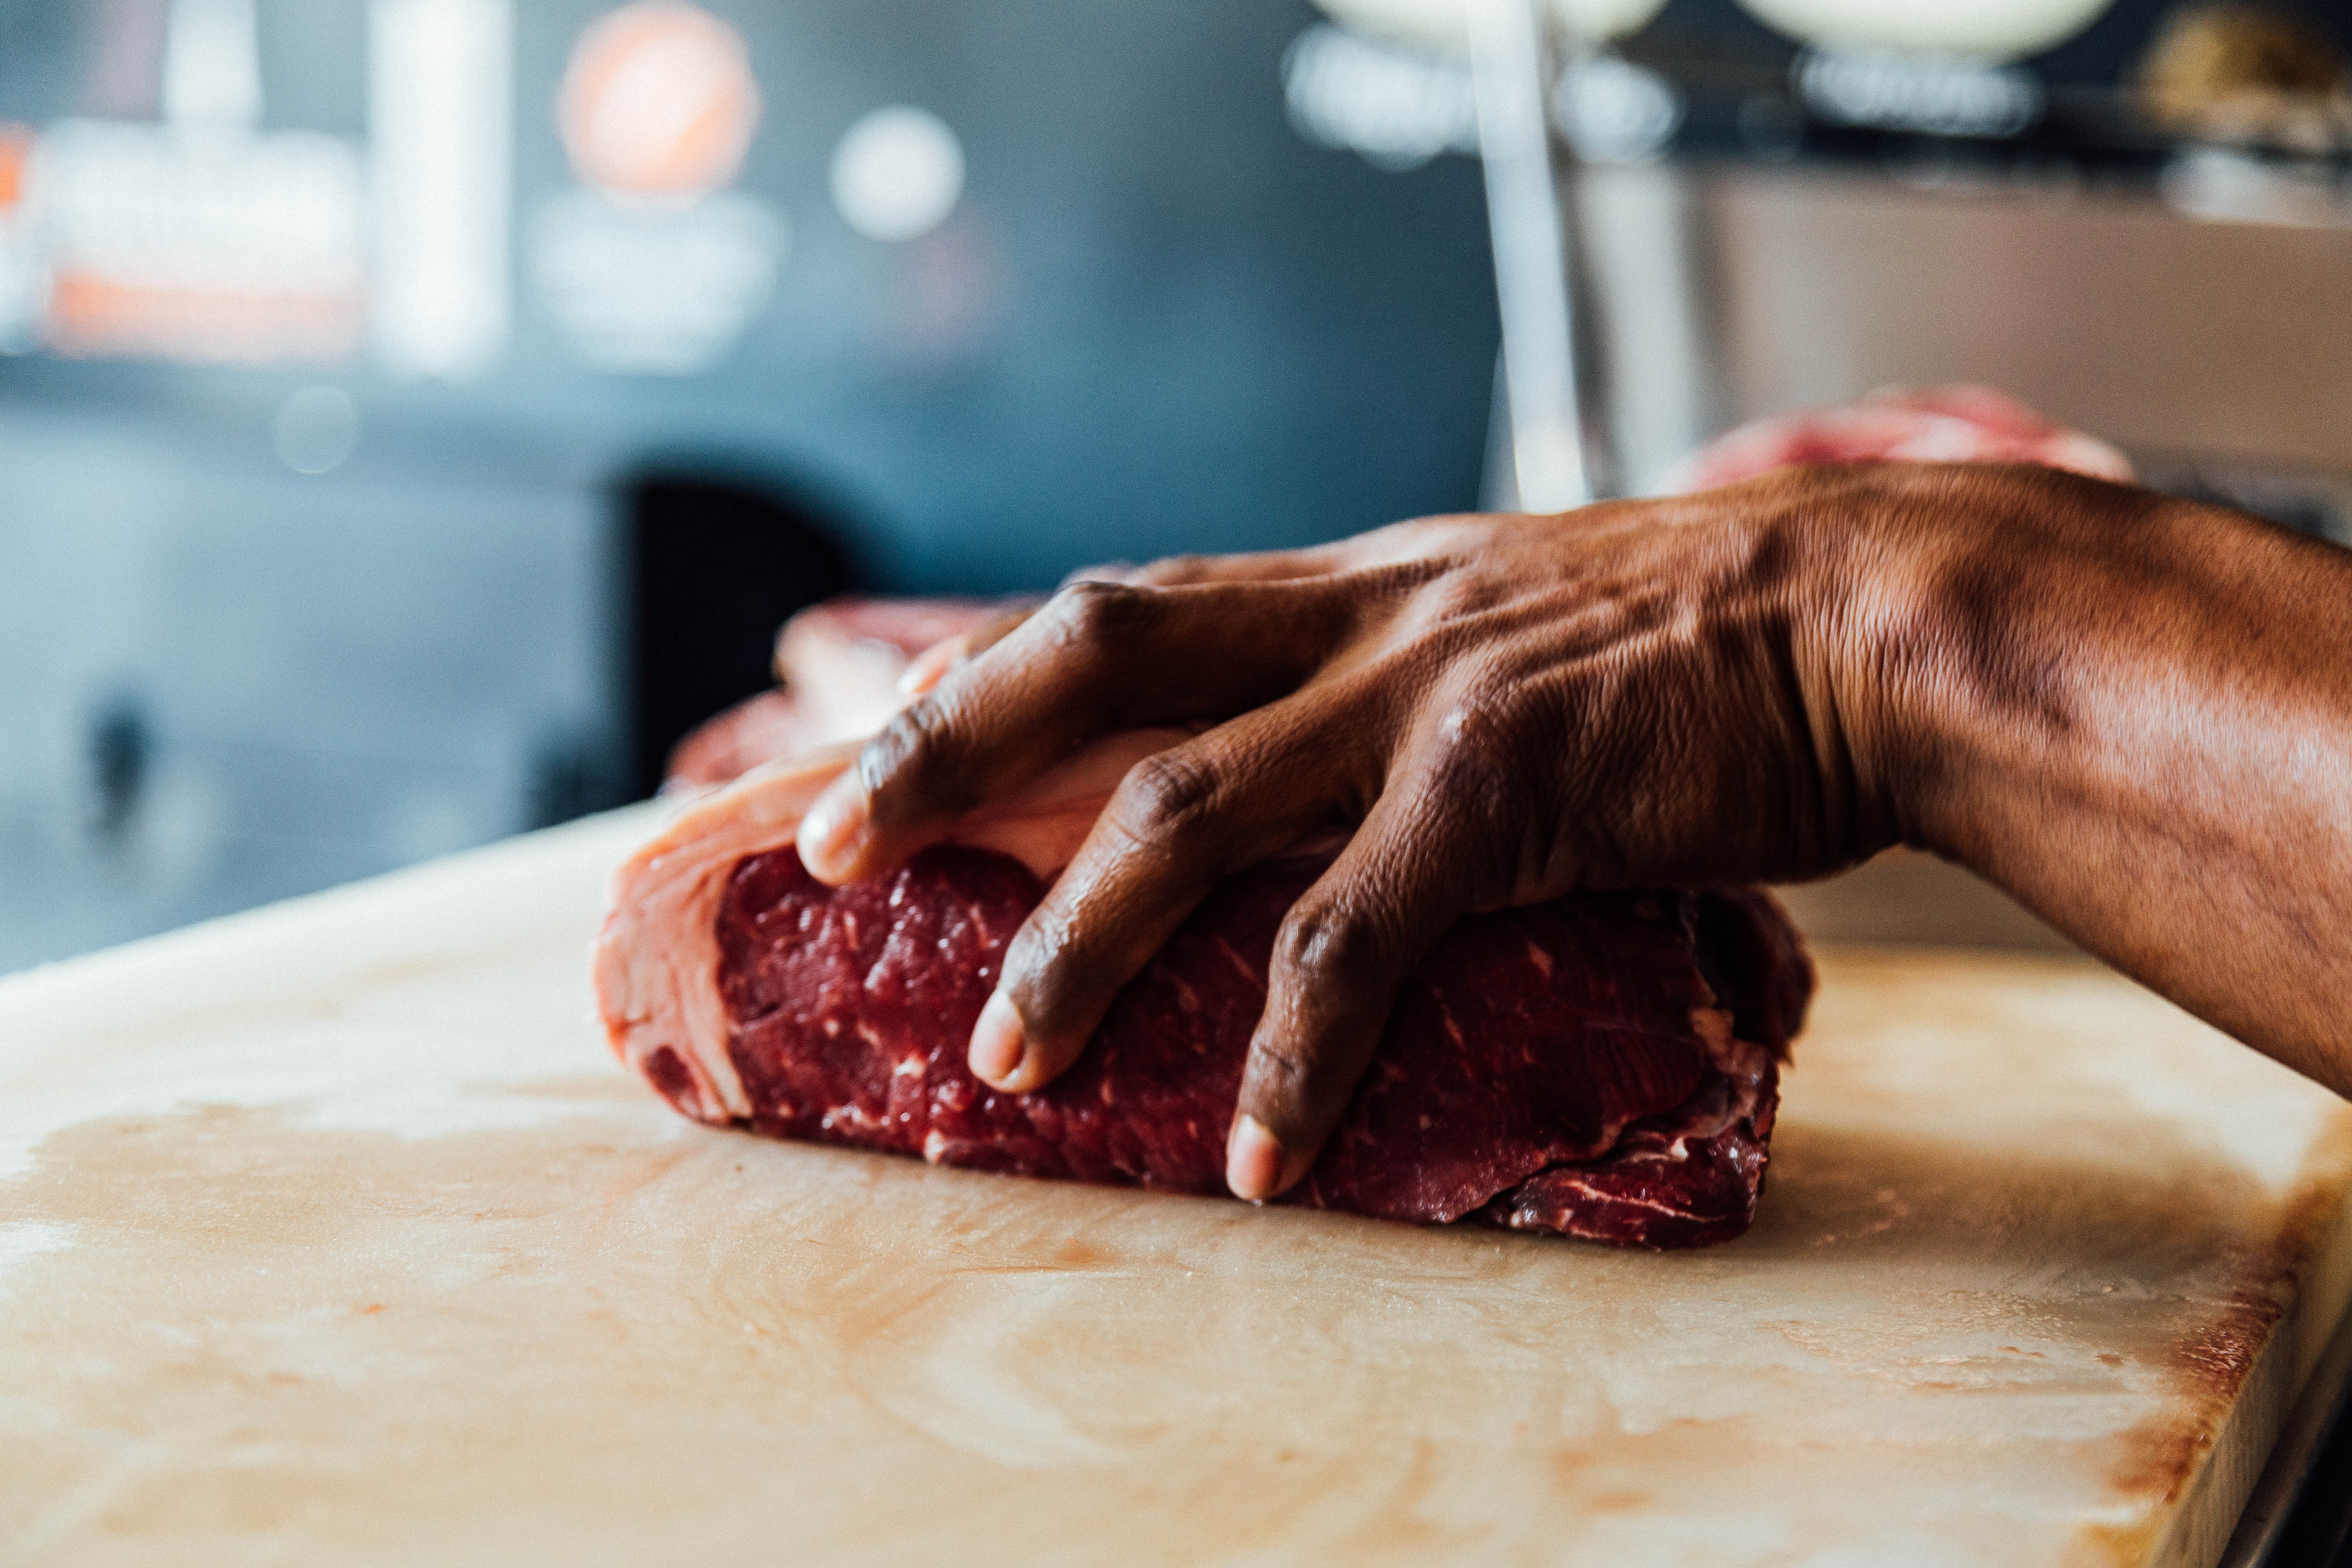
dish, meal, food, cooking, produce, baking, meat, cuisine, sense, human action, kobe beef